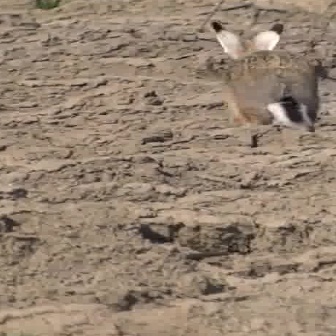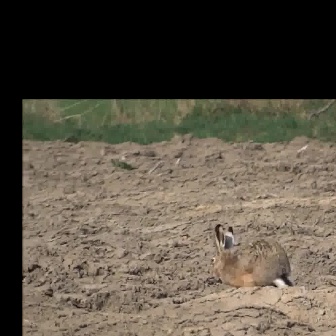
  Please identify the target specified by the bounding box [202,18,320,136] in the first image and locate it in the second image. Return the coordinates in [x_min,y_min,x_max,y_max] format.
Answer: [210,222,291,303]